Crusader states

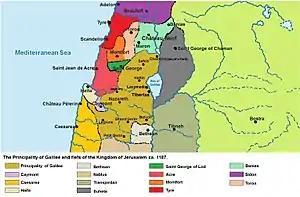
The feudatories of the king of Jerusalem in 1187

Feuds between rival candidates to the regency and commercial conflicts between Venice and Genoa resulted in a new civil war in 1256 known as the War of Saint Sabas. The pro-Venetian Bohemond VI's conflict with his Genoese vassals the Embriaci brought the war to Tripoli and Antioch. In 1258, the Hulagu, younger brother of the Great Khan Möngke, sacked Baghdad and ended the Abbasid Caliphate. Two years later, Hethum I of Cilicia and Bohemond VI joined forces with the Mongols in the sack of Aleppo, when Bohemond set fire to its mosque, and in the conquest of northern Syria. The Mongols emancipated the Christians from their status, and the local Christian population cooperated with the conquerors. Jerusalem remained neutral when the Mamluks of Egypt moved to confront the Mongols after Hulagu, and much of his force moved east on the death of Möngke to address the Mongol succession. The Mamluks defeated the greatly reduced Mongol army at Ain Jalut. On their return, the Mamluk sultan Qutuz was assassinated and replaced by the general Baibars. Baibars revived Saladin's empire by uniting Egypt and Syria and held Hulagu in check through an alliance with the Mongols of the Golden Horde. He reformed governance in Egypt, giving power to the elite . The Franks did not have the military capability to resist this new threat. A Mongol garrison was stationed at Antioch, and individual Frankish barons concluded separate truces with Baibars. Determined to conquer the crusader states, he captured Caesarea and Arsuf in 1265 and Safed in 1266, and sacked Antioch in 1268. Jaffa surrendered and Baibers weakened the military orders by capturing the castles of Krak des Chevaliers and Montfort before returning his attention to the Mongols of the Ilkhanate for the rest of his life. Massacres of the Franks and native Christians regularly followed a Mamluk conquest.